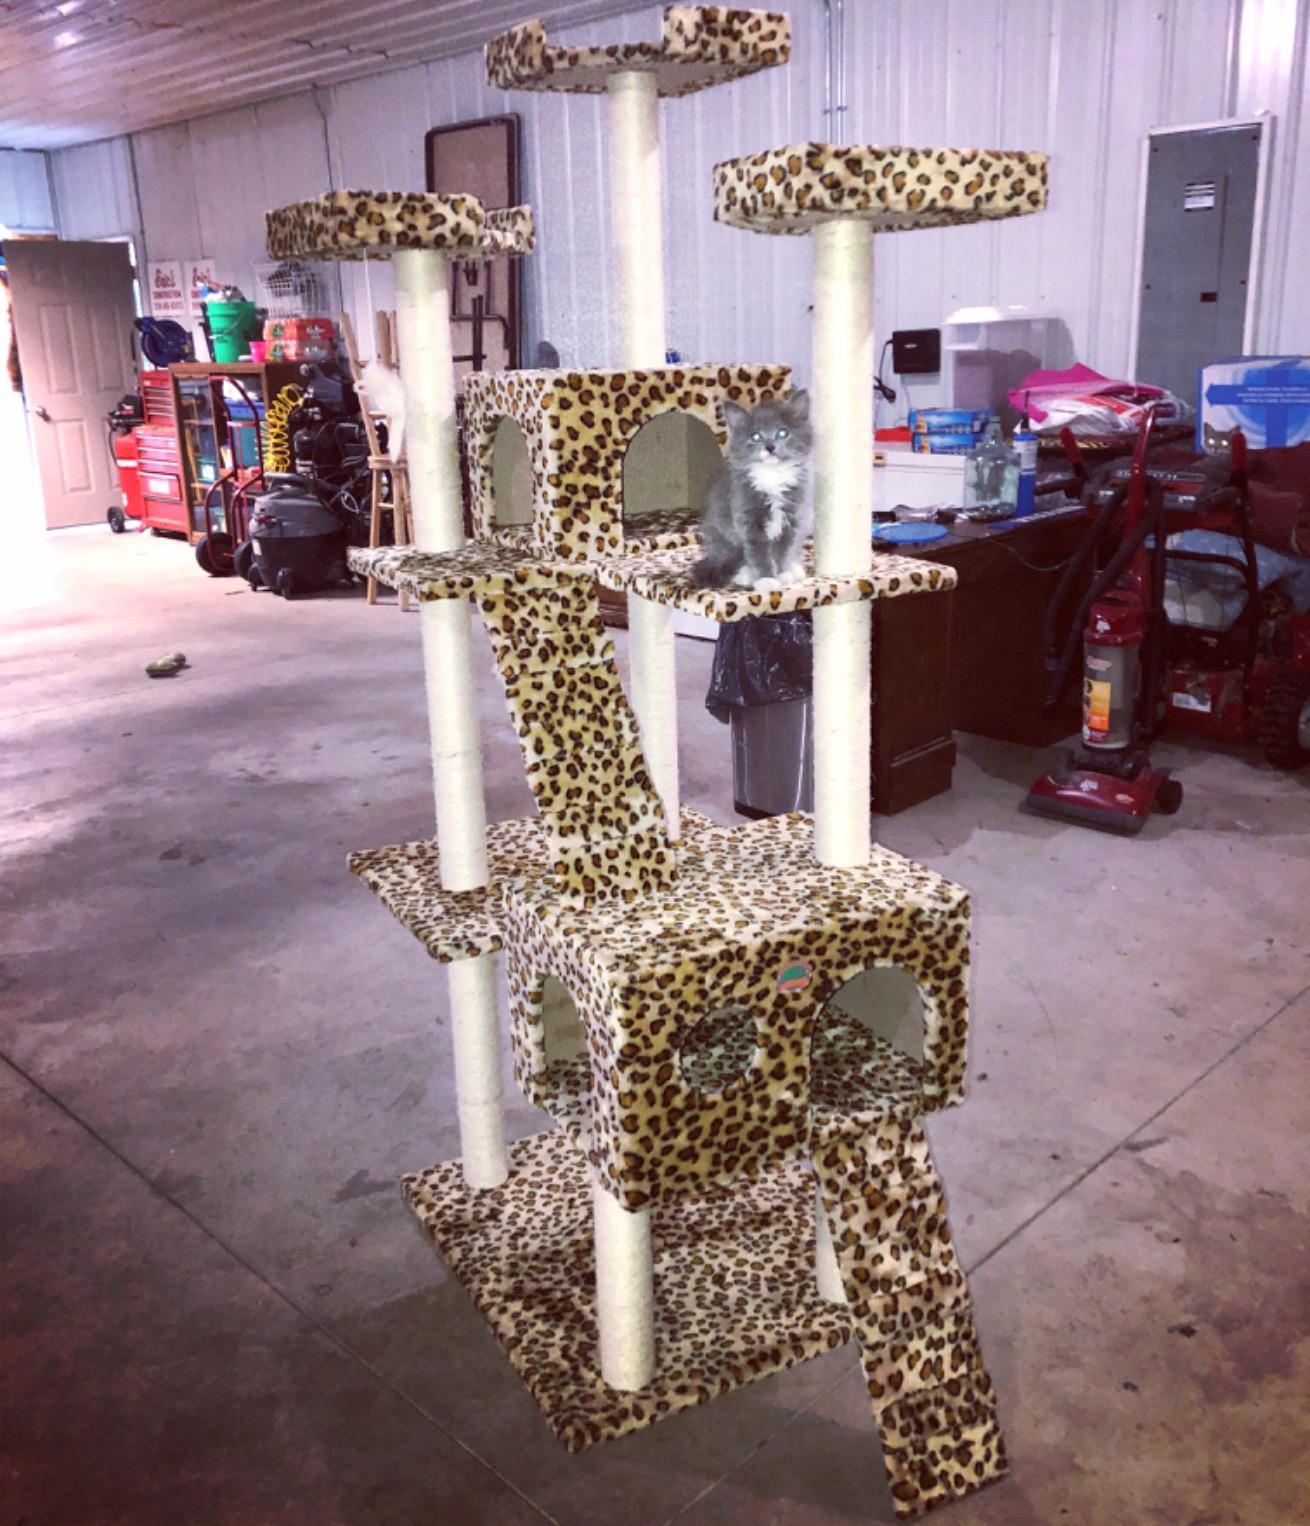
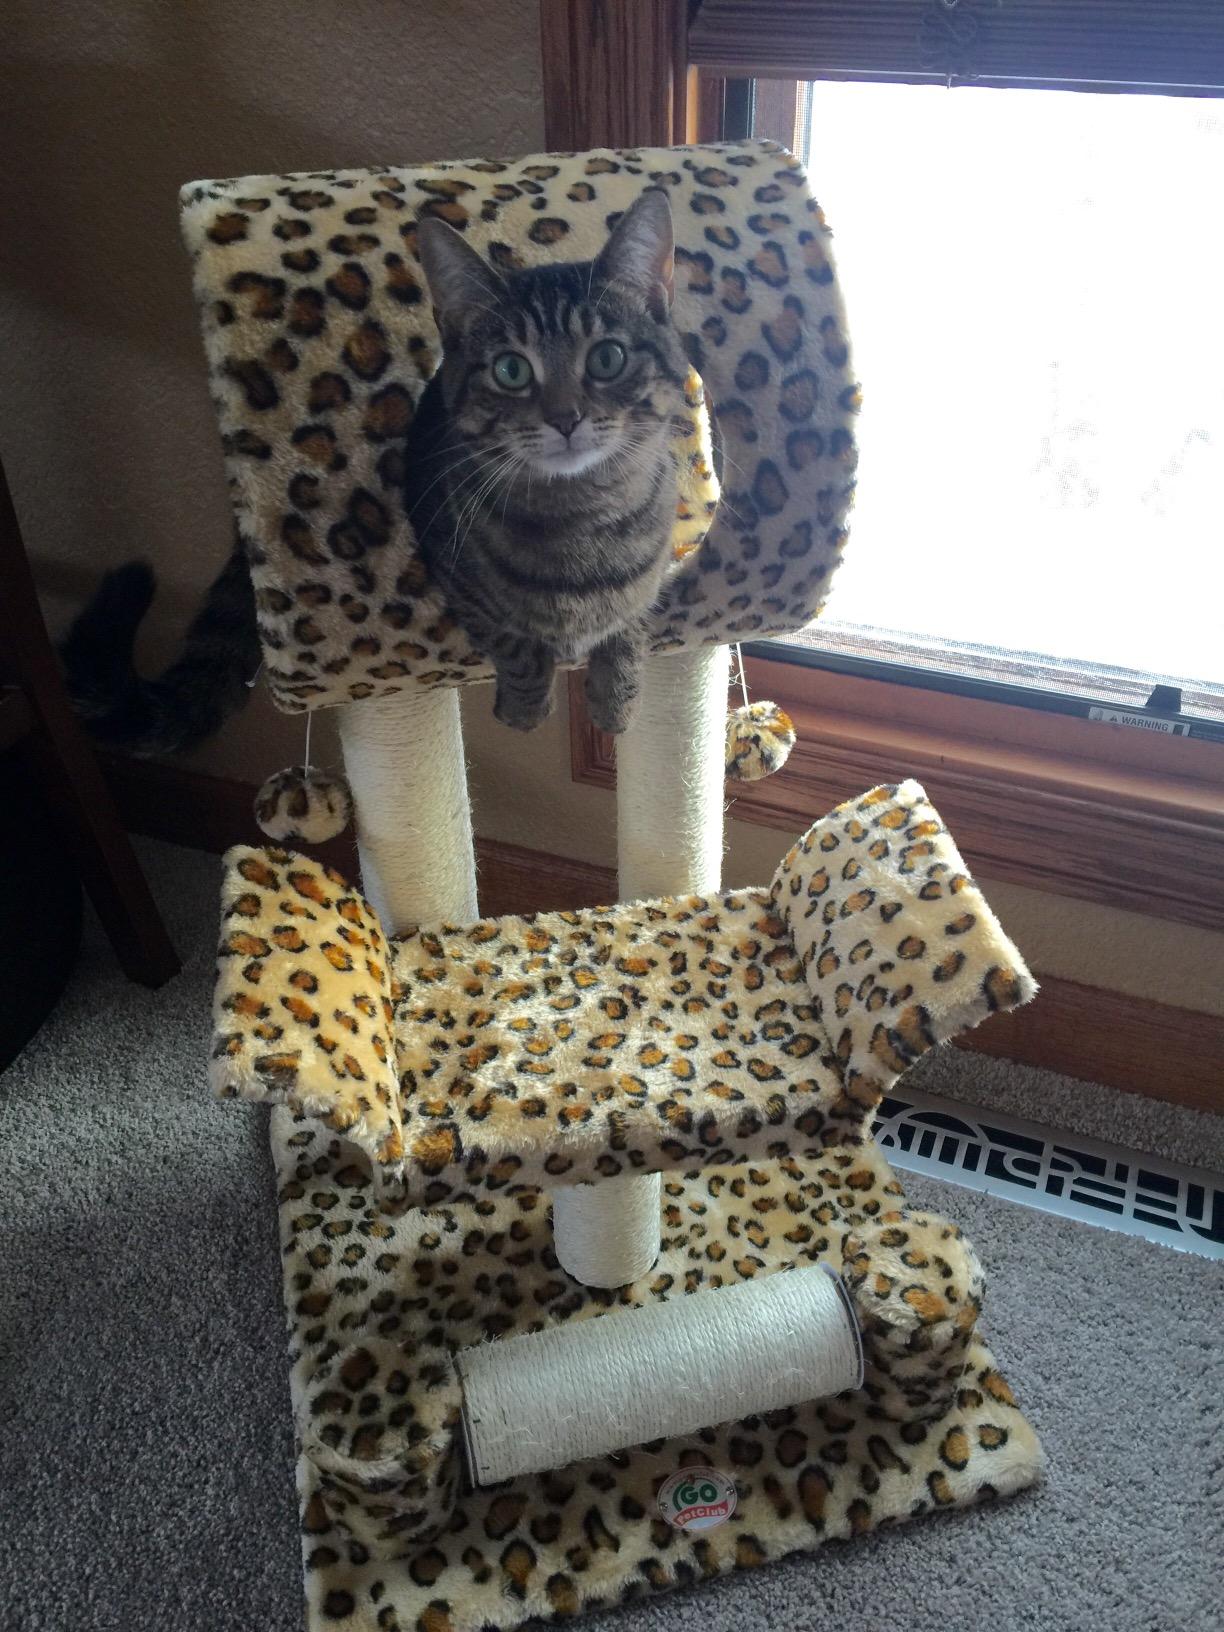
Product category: items_cat tree
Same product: no